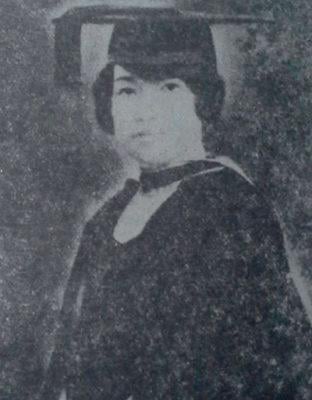
มาร์กาเร็ต ลิน เซเวียร์

| name = มาร์กาเร็ต ลิน เซเวียร์
| honorific_prefix = คุณหญิง
| honorific_suffix = ตติยจุลจอมเกล้า|ต.จ.
| image = Margaret Lin Xavier.jpg
| spouse = พระยาศรีวิสารวาจา (เทียนเลี้ยง ฮุนตระกูล)
| children = 3 คน
| parents = พระยาพิพัฒน์โกษา (เศเลสติโน ซาเวียร์)กิมกี
มาร์กาเร็ต ลิน เซเวียร์ (Margaret Lin Xavier; 29 พฤษภาคม พ.ศ. 2441 – 6 ธันวาคม พ.ศ. 2475) หรือ คุณหญิงลิน ฮุนตระกูล เป็นแพทย์ชาวไทย ถือเป็นแพทย์หญิงชาวไทยคนแรกที่ได้ปริญญาแพทยศาสตร์
==ประวัติ==
มาร์กาเร็ต ลิน เซเวียร์ เกิดที่บ้านเชิงสะพานพิทยเสถียร ทางฝั่งตะวันออกของคลองผดุงกรุงเกษม ตำบลมหาพฤฒาราม อำเภอบางรัก จังหวัดพระนคร เป็นบุตรีของพระยาพิพัฒนโกษา (เศเลสติโน ซาเวียร์) ปลัดทูลฉลองกระทรวงการต่างประเทศในสมัยรัชกาลที่ 5 และรัชกาลที่ 6 ซึ่งต่อมาดำรงตำแหน่งอัครราชทูตไทยประจำประเทศอิตาลี ส่วนมารดาชื่อ กิมกี ศึกษาที่โรงเรียน Convent of the Sacred Heart ที่ปีนัง จากนั้นย้ายตามบิดาที่ต้องไปรับราชการในยุโรป ศึกษาที่ Clark’s Commercial College ณ กรุงลอนดอน ประเทศอังกฤษ และศึกษาต่อในหลักสูตรสำหรับเตรียมสอบเข้ามหาวิทยาลัย จนสอบติดที่ London School of Medicine for Women และที่โรงพยาบาล Royal Free ตามลำดับ จนได้รับปริญญา M.B., B.S., M.R.C.S. และ L.R.C.P. เธอกลับสยามเมื่อปี พ.ศ. 2467 ทำงานที่แผนกความผาสุกของเด็กและทารก ในกองกลางหน่วยที่ 1 สภากาชาดไทย รวมถึงปฏิบัติหน้าที่ประจำสุขศาลาบางรัก หมอลินในวัย 26 ปี ได้รับอนุญาตจากสภากาชาดไทยให้ประกอบโรคศิลป์โดยกิจการส่วนตัวได้ จึงเป็นแพทย์หญิงคนแรกที่เปิดคลินิกได้ โดยมีคลินิกที่ชื่อ อุณากรรณ ตั้งอยู่บนถนนสี่พระยา ที่เป็นที่นิยมในหมู่สตรี
เธอสมรสกับพันเอกพระยาศรีวิสารวาจา (เทียนเลี้ยง ฮุนตระกูล) มีบุตรธิดา 3 คน ได้แก่ นายกิตติรัต ศรีวิสารวาจา, ท่านผู้หญิงมนัสนิตย์ วณิกกุล และท่านผู้หญิงสาวิตรี ศรีวิสารวาจา
หมอลินรักษาคนไข้ในทุกชนชั้น ไม่ใช่เพียงเฉพาะชนชั้นสูง คนไข้จำนวนมากของเธอเป็นโสเภณีที่ยากจนที่เธอให้การรักษาโดยไม่คิดค่าตอบแทน แม้หมอลินจะอยู่ในช่วงให้นมบุตร ก็ยังคงทำงาน เธอให้นมบุตรด้วยตนเอง ซึ่งในยุคนั้นมารดามักไม่ได้ให้นมบุตรด้วยตัวเอง โดยจะจ้างแม่นมให้นมแทน
คุณหมอลินป่วยหนักด้วยโรคมันสมองอักเสบรวมถึงไข้หวัดใหญ่เข้าแทรก เสียชีวิตเมื่อวันที่ 6 ธันวาคม พ.ศ. 2475 ด้วยวัย 34 ปี ข่าวตาย (หน้า ๓๒๘๒)
== เครื่องราชอิสริยาภรณ์ ==
ราชกิจจานุเบกษา, เครื่องราชอิสริยาภรณ์จุลจอมเกล้าฝ่ายหน้าและฝ่ายใน , เล่ม ๓๖ ตอนที่ ๐ ง หน้า ๒๙๓๑, ๑ ธันวาคม ๒๔๗๒
== อ้างอิง ==
หมวดหมู่:แพทย์หญิงชาวไทย
หมวดหมู่:ชาวไทยเชื้อสายโปรตุเกส
หมวดหมู่:บุคคลจากเขตบางรัก
หมวดหมู่:คุณหญิง
หมวดหมู่:ผู้ได้รับเครื่องราชอิสริยาภรณ์ ต.จ. (ฝ่ายใน)